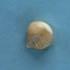
Maize quality: Bad